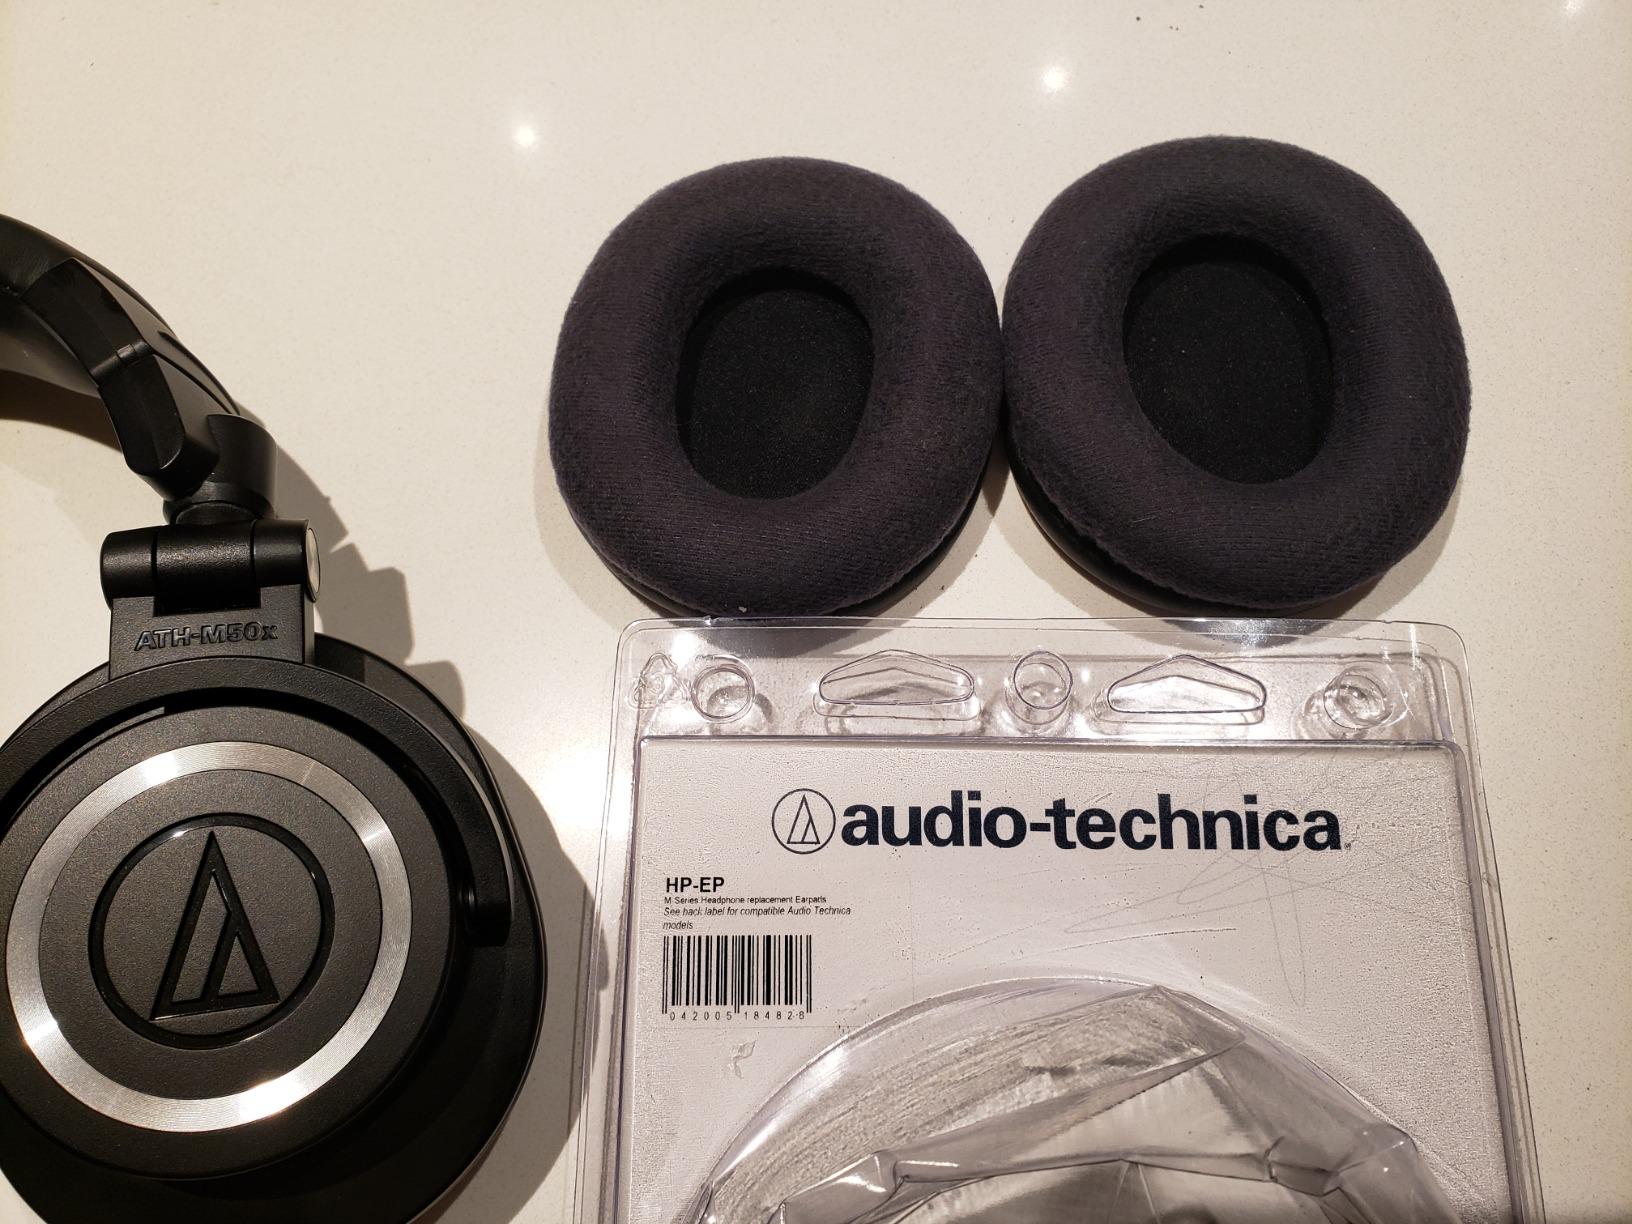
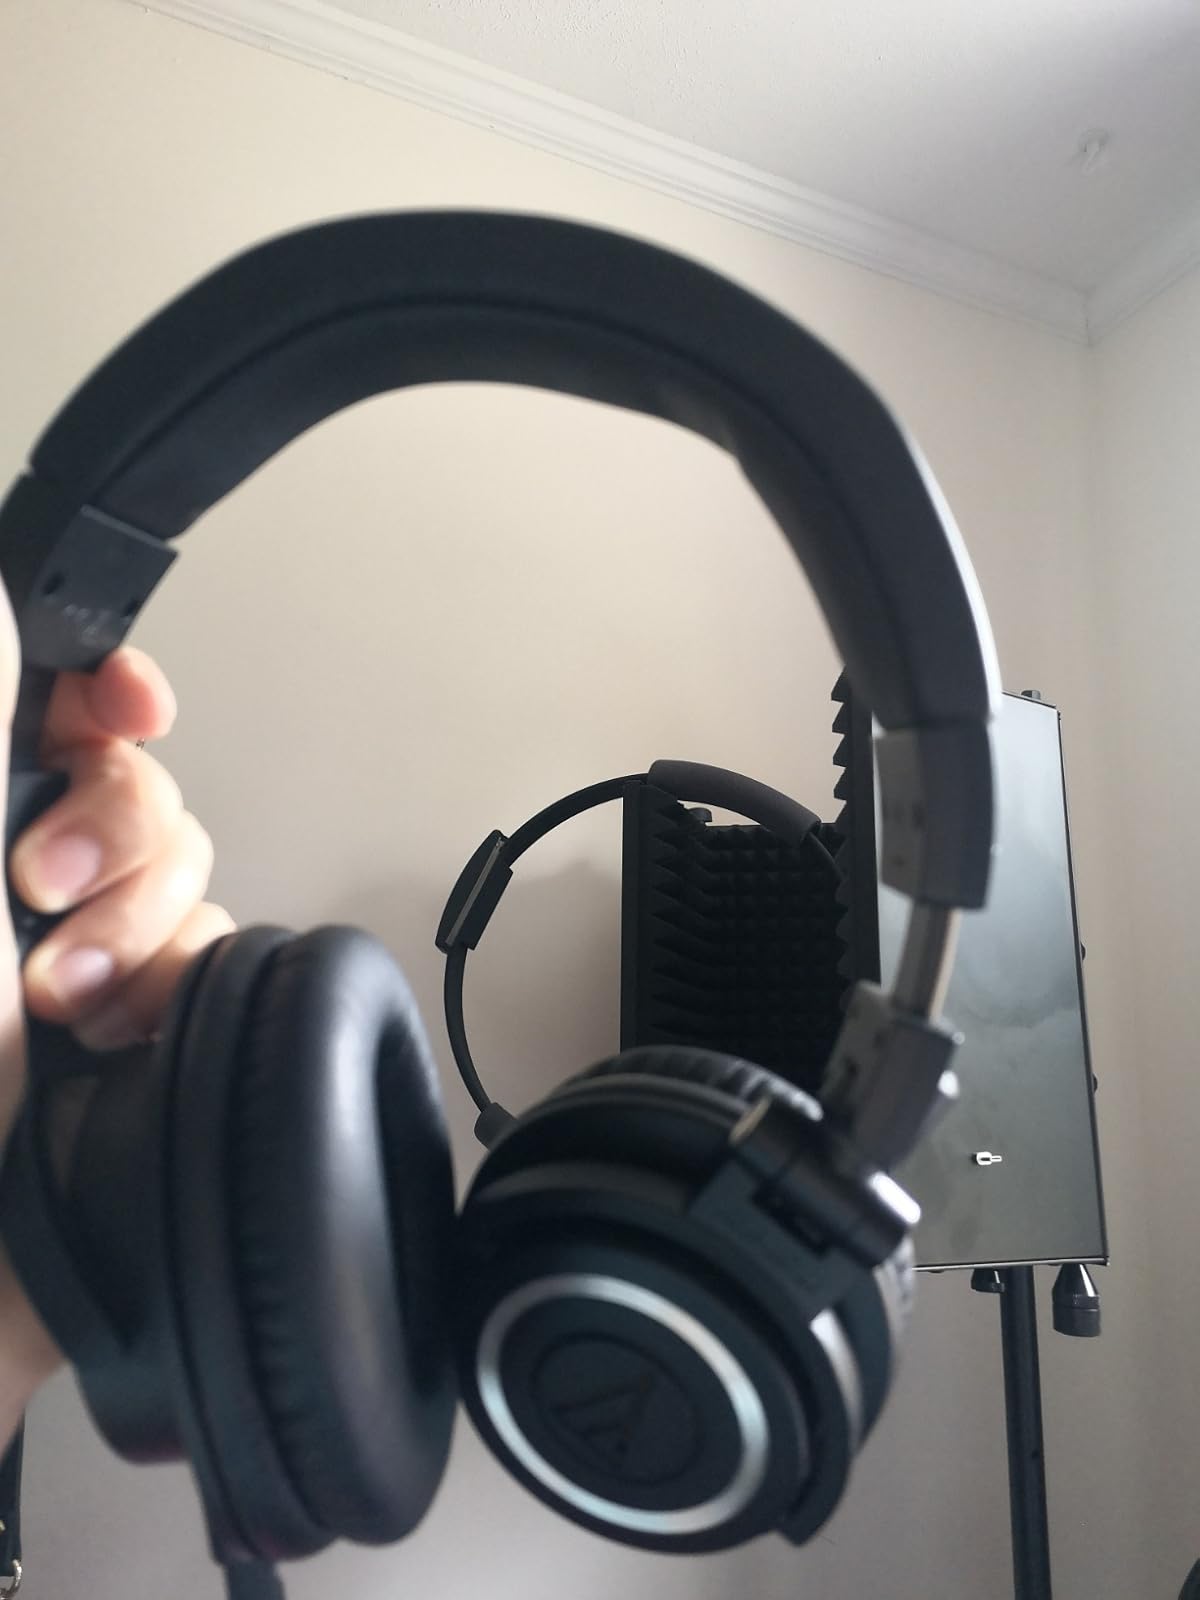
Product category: headphones
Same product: no